A Chit Phwae Lay Nyin

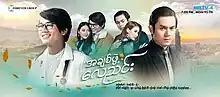
Official poster

A Chit Phwae Lay Nyin is a 2020 Burmese romantic-drama television series starring Kyaw Htet Zaw, Than Thar Moe Theint, Khant, Nyi Htut Khaung, Khin Thazin, Mike Mike, Yan Kyaw and Theingi Htun. Kyaw Htet Zaw acted two characters for twin brothers. It aired on MRTV-4, from April 15 to June 16, 2020, on Mondays to Fridays at 19:00 for 45 episodes.